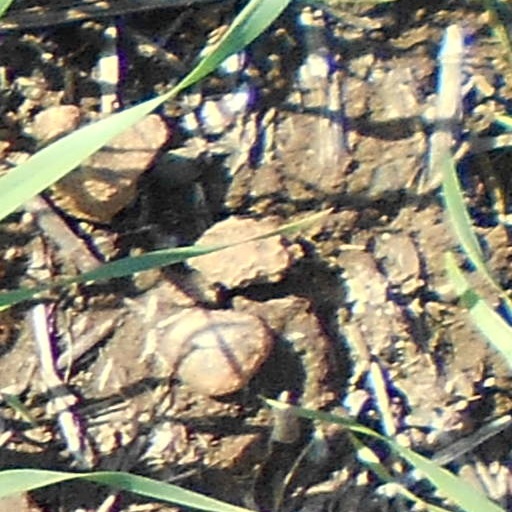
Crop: wheat